Zemun Cemetery

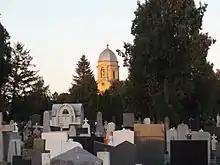
Zemun Cemetery

Zemun Cemetery is a public cemetery situated in Zemun on the Gardoš Hill. It is bounded by Cara Dušana Street, Nade Dimić Street, Sibinjanin Janka Street and Grobljanska Street, as well as with the staircase towards the Branka Radičevića Square, thus making the northwest boundary of the Old Core of Zemun. The cemetery is proclaimed the cultural monument.